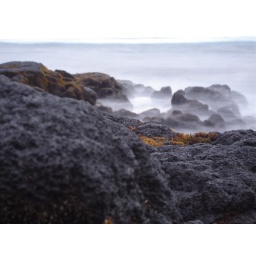
At black a sand beach in Hawaii